USS Planter (1860)

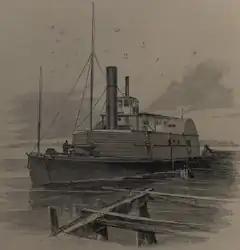
The gunboat "Planter," run out of Charleston by Robert Smalls in May 1862

The next day, "Planter" was sent to Flag Officer Du Pont at Port Royal Harbor, South Carolina, who later assigned Robert Smalls as "Planter"s pilot. At the time she was taken over by the Union, "Planter" was carrying four guns as cargo beside her usual armament. The United States Senate and House of Representatives passed a private bill on 30 May 1862, granting Robert Smalls and his African-American crew one half of the value of "Planter" and her cargo as prize money. At the very time of the seizure she had on board the armament for Fort Ripley. The "Planter" was taken by the government at a valuation of $9,000, one-half of which was paid to the captain and crew, the captain receiving one-third of one-half, or $1,500. However, $9,000 was a very low valuation for the "Planter". The real value was around $67,000. The report of Montgomery Sicard, commander and inspector of ordnance, to Commodore Patterson, navy-yard commandant, shows that the cargo of the "Planter", as raw material, was worth $3,043.05; that at antebellum prices it was worth $7,163.35, and at war prices $10,290.60.